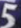
Number: 5